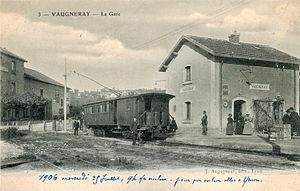
Carte postale ancienne éditée par J. Augagneur à Lyon
Le train de Vaugneray est un tramway, qui reliait Lyon Saint-Just à Vaugneray. La ligne est ouverte le 19 avril 1886 pour fermer le 2 novembre 1954, Elle est exploitée par la compagnie Fourvière Ouest-Lyonnais, puis en 1911, par la compagnie Omnibus et Tramways de Lyon.
Le FOL ou Fourvière Ouest-Lyonnais, était un chemin de fer d'intérêt local à voie métrique qui desservait l'Ouest lyonnais depuis le quartier de Saint-Just entre 1886 et 1954. Pour beaucoup, c'était un train de plaisir qu'on pouvait utiliser pour les promenades dominicales. Les Lyonnais l'appelaient généralement le train de Vaugneray.